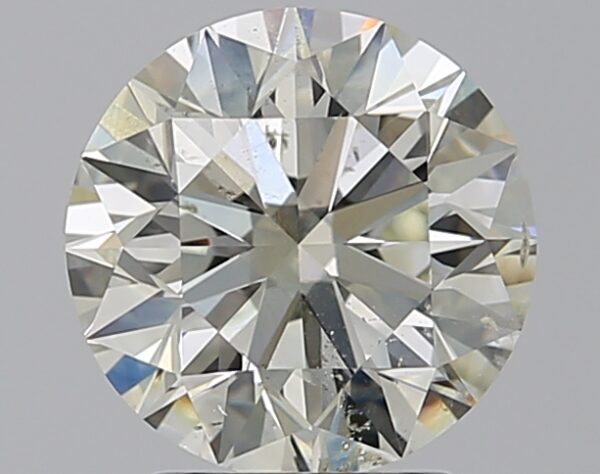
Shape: round
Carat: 2.4
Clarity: SI2
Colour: L
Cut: EX
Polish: EX
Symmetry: EX
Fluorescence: ST
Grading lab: GIA
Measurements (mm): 8.46 x 8.52 x 5.33